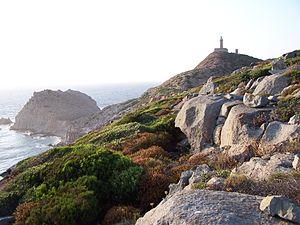
Isola di San Pietro
Capo Sandalo på Isola di San Pietros vestkyst
Isola di San Pietro er en ø ud for Sardiniens sydvestlige kyst. Øen har et areal på ca. 51 km², og den har 6.600 indbyggere, hvoraf hovedparten bor i byen Carloforte. Der er færgeforbindelse til Portovesme på Sardinien og til Calasetta på naboøen Isola di Sant'Antioco.